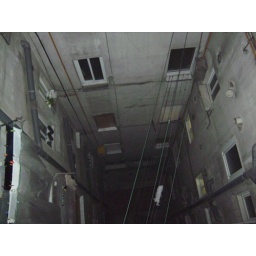
View looking down outside bedroom window on fifth floor in Barcelona. First night, May 18.